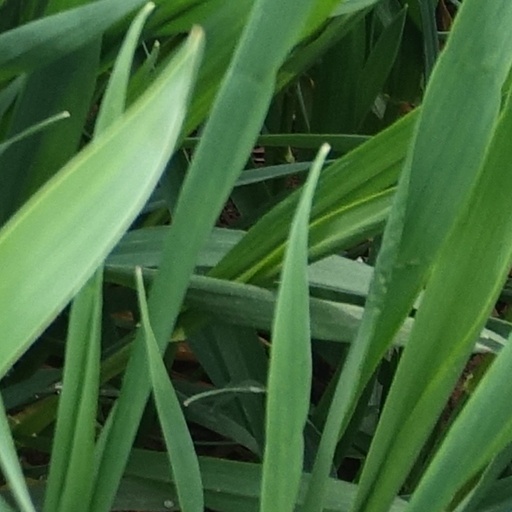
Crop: wheat